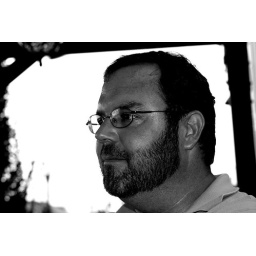
It is black and white because I was playing with the settings in the camera and I could not color correct it.